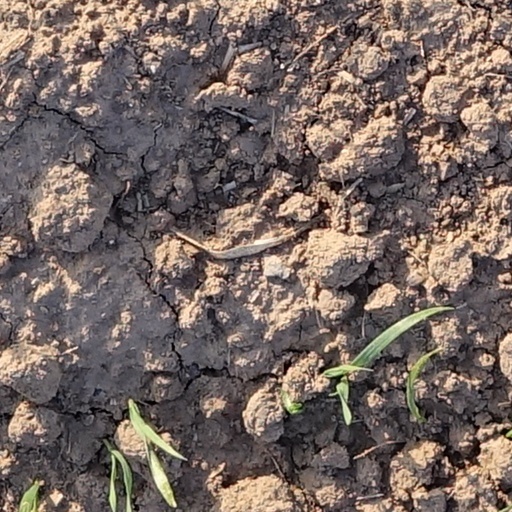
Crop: wheat